Fantast

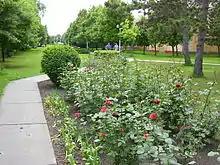
The castle's park

The castle lies 12 km from the town of Bečej and about 60 km from Novi Sad and today it is used as a tourist destination, where it serves as a hotel with restaurant. Tourists are free to enter and explore the castle's large park and the mausoleum where former owners are buried as well as play on the tennis courts and use the runway for small airplanes.